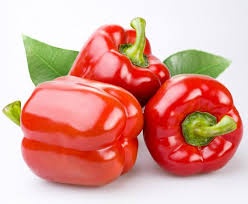
Label: capsicum